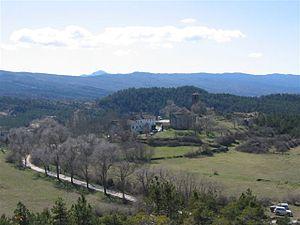
Aineto est un village de la province de Huesca, situé une vingtaine de kilomètres au sud-est de la ville de Sabiñánigo. Il compte actuellement 40 habitants, ce qui en fait le village le plus peuplé de la Guarguera. Habité au moins depuis le Haut Moyen Âge, l'endroit est mentionné pour la première fois dans une source écrite en 1076. L'église paroissiale, dédiée à saint Hippolyte, est actuellement désaffectée. Il n'y avait plus que six habitants à Aineto en 1970, mais le village a fait l'objet d'un mouvement de repeuplement à partir de la fin des années 1970 ; il est actuellement géré par l'association Artiborain, comme ceux d'Artosilla et d'Ibort, en accord avec l'administration.